Kaskapau Formation

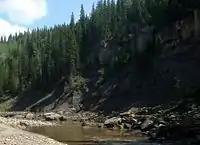
Kaskapau shale exposed along the Pouce Coupe River

The formation is thick in the Peace River and Smoky River area, and thickens up to in the foothills of the Northern Rocky Mountains in British Columbia. It is exposed along the Peace River near Dunvegan, as well as in the Smoky River area.